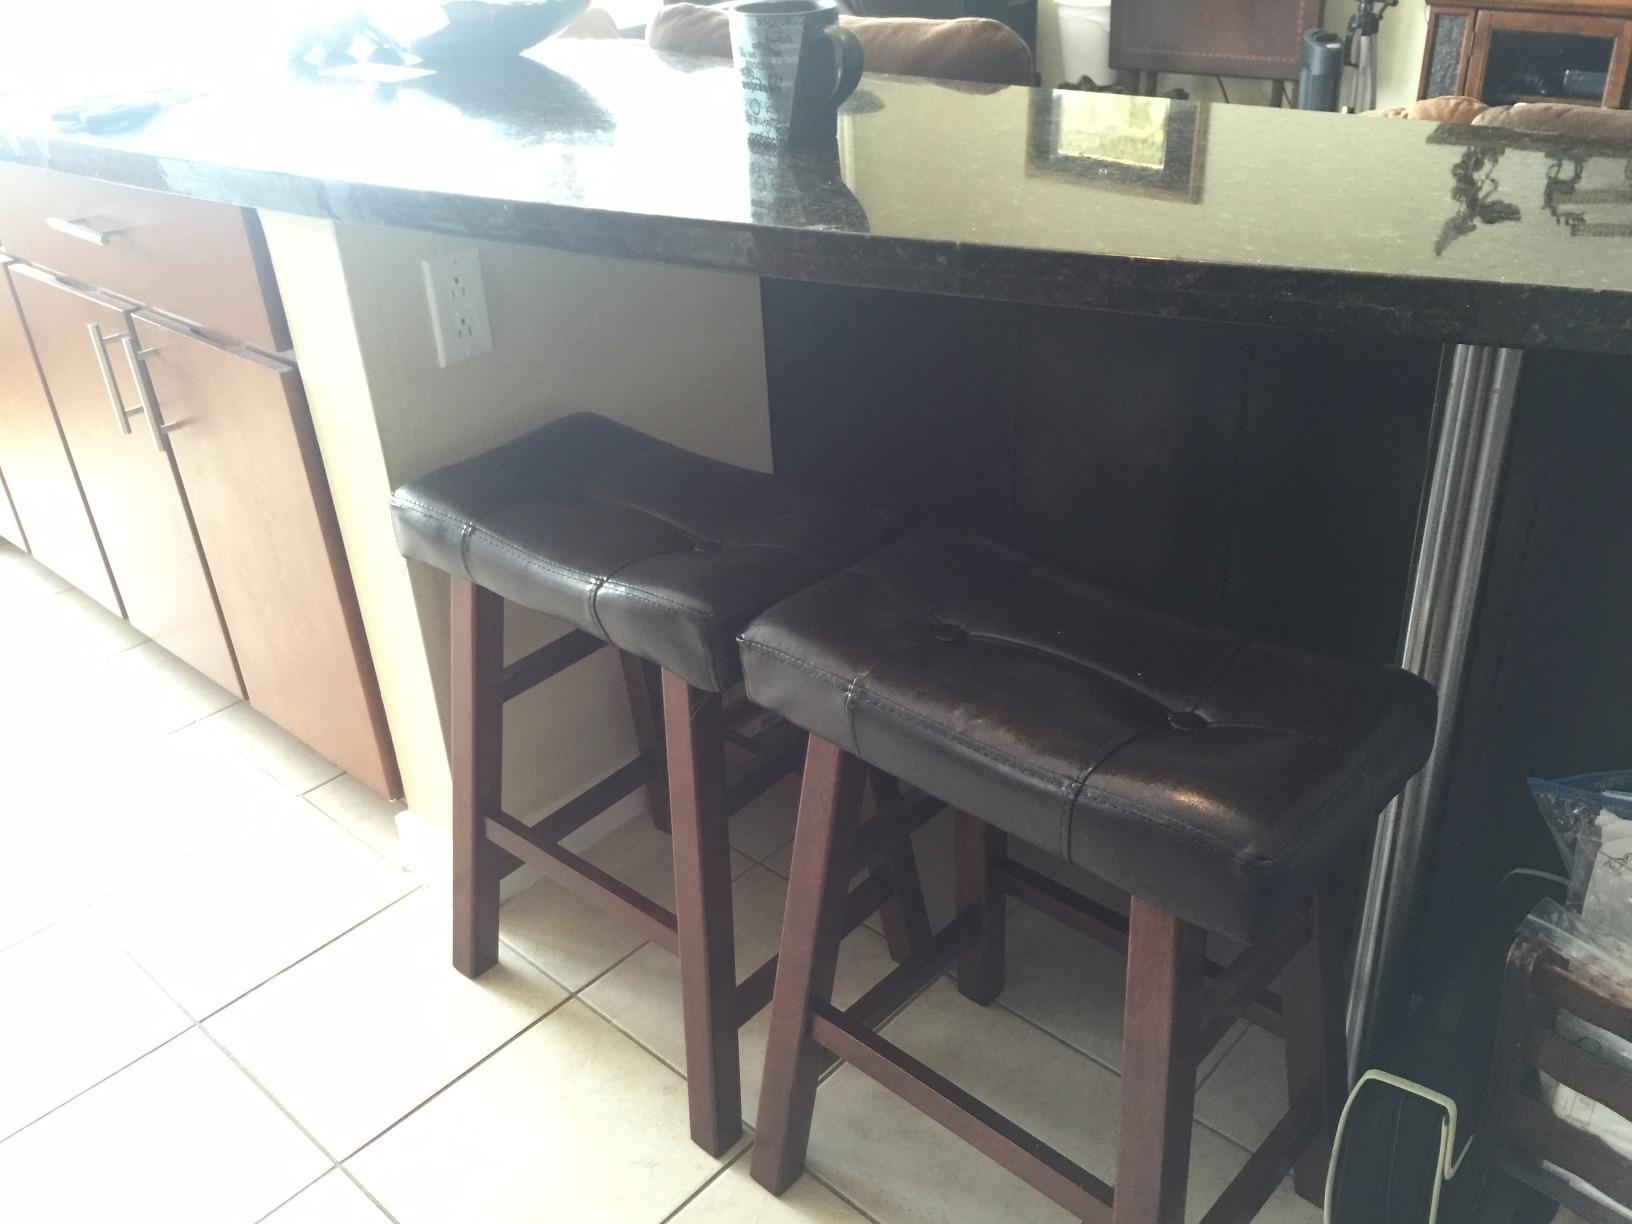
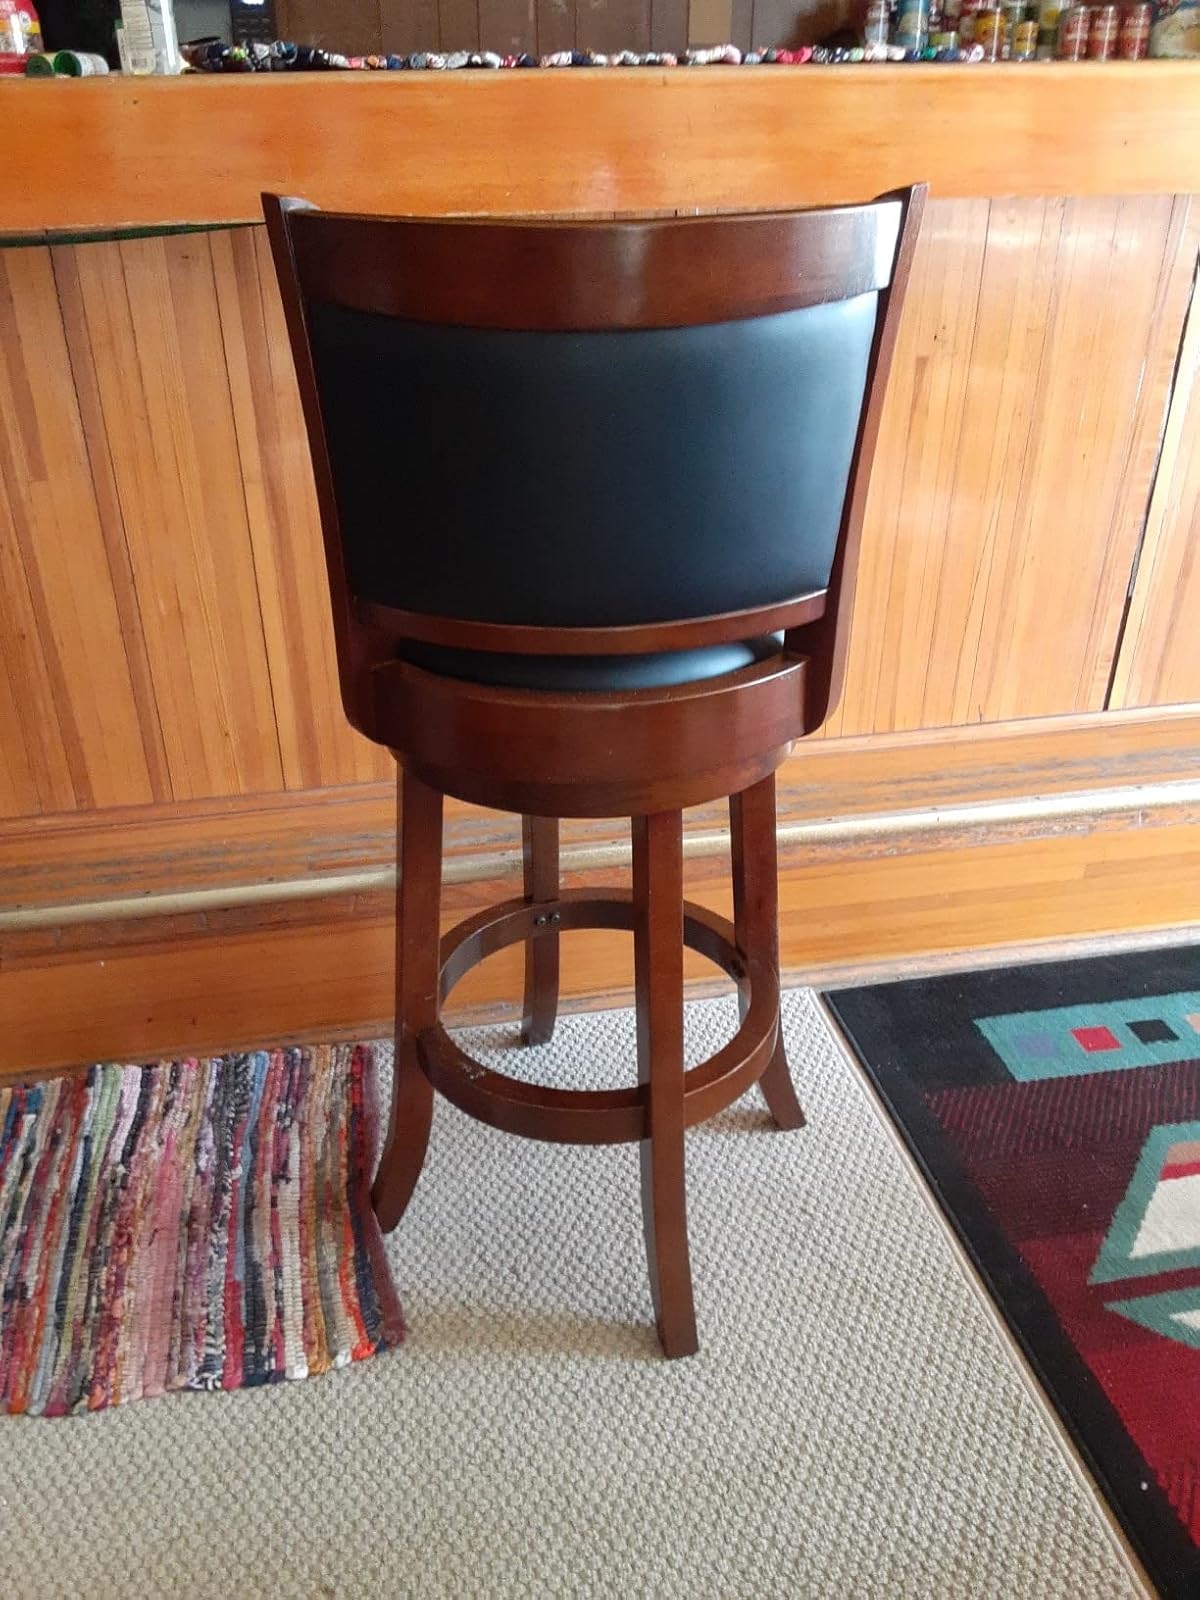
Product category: stool
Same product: no